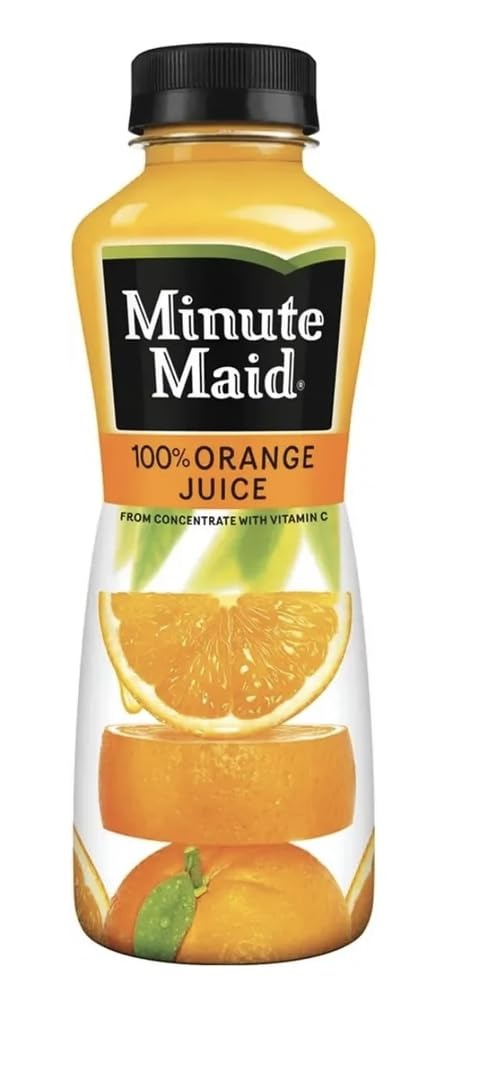
Item Name: Minute Maid Orange Juice, 12 Oz, Pack Of 24
Value: 288.0
Unit: Fl Oz

Price: 50.775